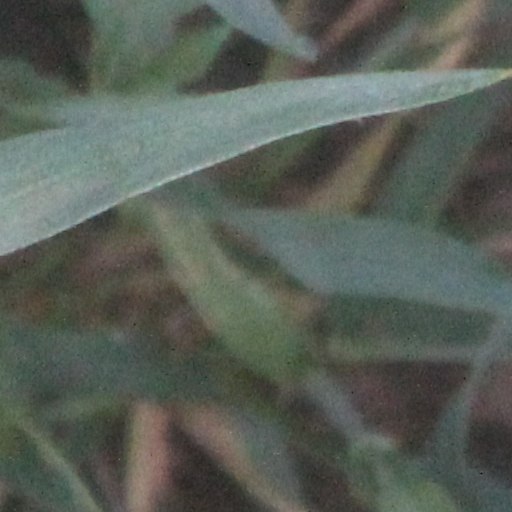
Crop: wheat